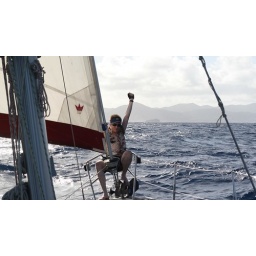
Best seat in the house for crashing through the rollers